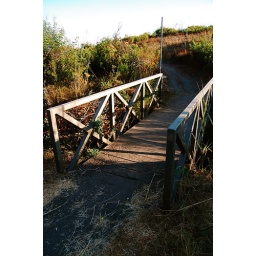
A teeny bridge over a creek running across the hiking trail